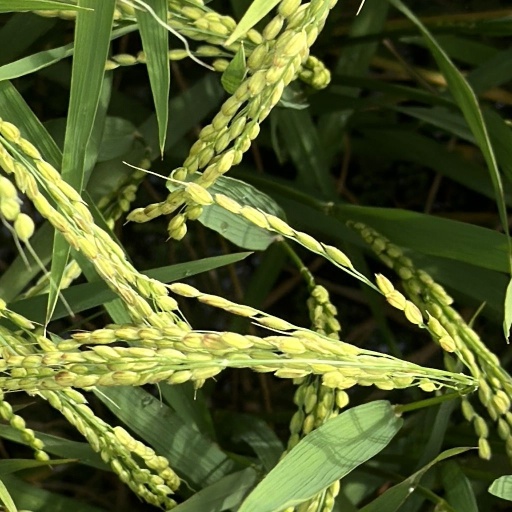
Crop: rice